GMS Racing

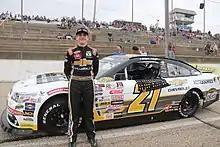
Mayer beside No. 21 at Madison International Speedway

In 2019, GMS Racing returned to ARCA, running 15-year-old Sam Mayer in a part-time schedule. Mayer also competed in the full season of the K&N Pro Series East with the team, ultimately winning the series championship.